Vale of Pewsey hoards

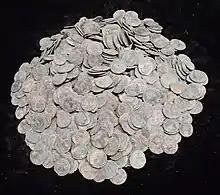
The coin hoard discovered in May 2014

From January to April 2014, Nick Barrett discovered 42 clipped silver siliquae. The find has been designated by the Portable Antiquities Scheme as WILT-B53A45.